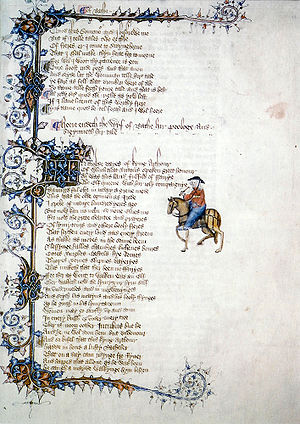
Canterbury-fortællingerne / Det komplette værk
Åbningssiden af «Enken fra Bath`s fortælling» fra Ellesmere-manuskriptet af Geoffrey Chaucers Canterbury Fortællingerne.
Canterbury Fortællingerne er en samling fortællinger af den engelske forfatter Geoffrey Chaucer i 1300-tallet, to i prosa, de øvrige på vers. Nogle er originale, og andre er ikke. De bliver fortalt i en rammefortælling af en gruppe pilgrimme på en pilgrimsrejse fra Southwark til Canterbury for at besøge Thomas Beckets grav i Canterburykatedralen. Canterbury Fortællingerne er skrevet på middelengelsk. Fortællingerne er Chaucers hovedværk, og strukturen er taget fra Decameron af italieneren Giovanni Boccaccio, som Chaucer kan have læst, da han besøgte Italien i midten af 1300-tallet.